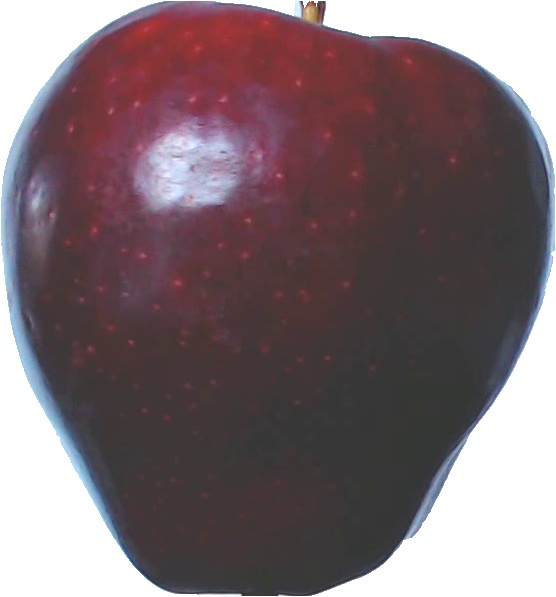
Label: apple_red_delicios_1